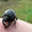
Label: beetle